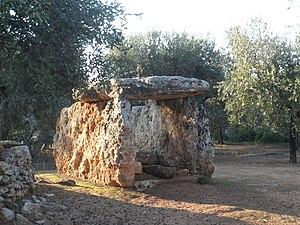
Dolmen de Montalbano
Ostuni est une ville italienne de la province de Brindisi dans les Pouilles. Elle est surnommée « la ville blanche » en raison de la couleur des façades de ses maisons.